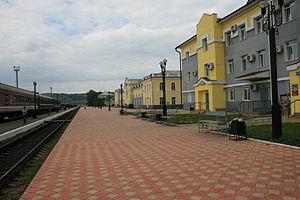
Naouchki est une commune urbaine de la république de Bouriatie, en Russie. Sa population s'élevait à 2 852 habitants en 2019.